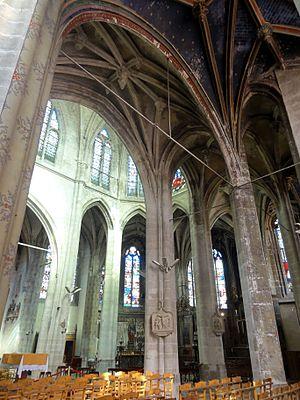
Chapelle St-Éloi, vue vers le nord.
L'église Saint-Samson est une église catholique paroissiale des XVᵉ et XVIᵉ siècles de style gothique et Renaissance située à Clermont chef-lieu d'arrondissement au centre du département de l'Oise, en région Hauts-de-France en France. L'édifice est plus précisément situé à l'angle des rues de l'église et de la Porte Nointel. Édifiée à la fin du XIIᵉ siècle ou XIIIᵉ siècle selon les historiens, elle remplace la collégiale du donjon de Clermont, qui servait d'église à la ville jusqu'à la décision de la construction du monument. Incendiée pendant la guerre de Cent Ans, il ne resta qu'une chapelle autour de la nef. Elle a été restaurée en 1495 puis en 1762, on retourna les pierres tombales pour en faire un nouveau dallage. En 1785, le clocher est détruit par un incendie dû à la foudre, il fut reconstruit en 1812. L'église fait l’objet d’un classement au titre des monuments historiques depuis le 4 janvier 1921. Située dans le diocèse de Beauvais, elle possède des proportions inégales et des parties qui n'ont pas été construites comme le transept nord à cause des fortifications de l'époque.